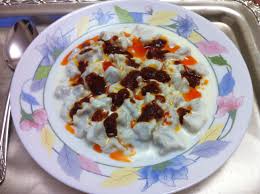
Yemek: manti